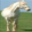
Label: horse